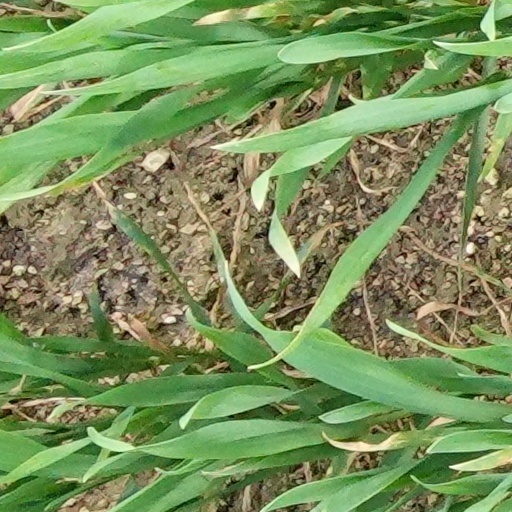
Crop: wheat